Execution of Mary, Queen of Scots

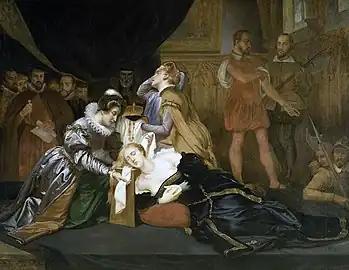
"La mort de Marie Stuart" - translated to "The Death of Mary Stuart" - by French painter Abel de Pujol

On 11 August 1586, after being implicated in the Babington Plot, Mary was arrested while out riding and taken to Tixall Hall in Staffordshire. In a successful attempt to entrap her, Walsingham had deliberately arranged for Mary's letters to be smuggled out of Chartley. Her secretaries Claude Nau and Gilbert Curle and the clerk Jérôme Pasquier were taken to London for questioning. Mary was misled into thinking her letters were secure, while in reality they were deciphered and read by Walsingham. From these letters it was clear that Mary had sanctioned the attempted assassination of Elizabeth.